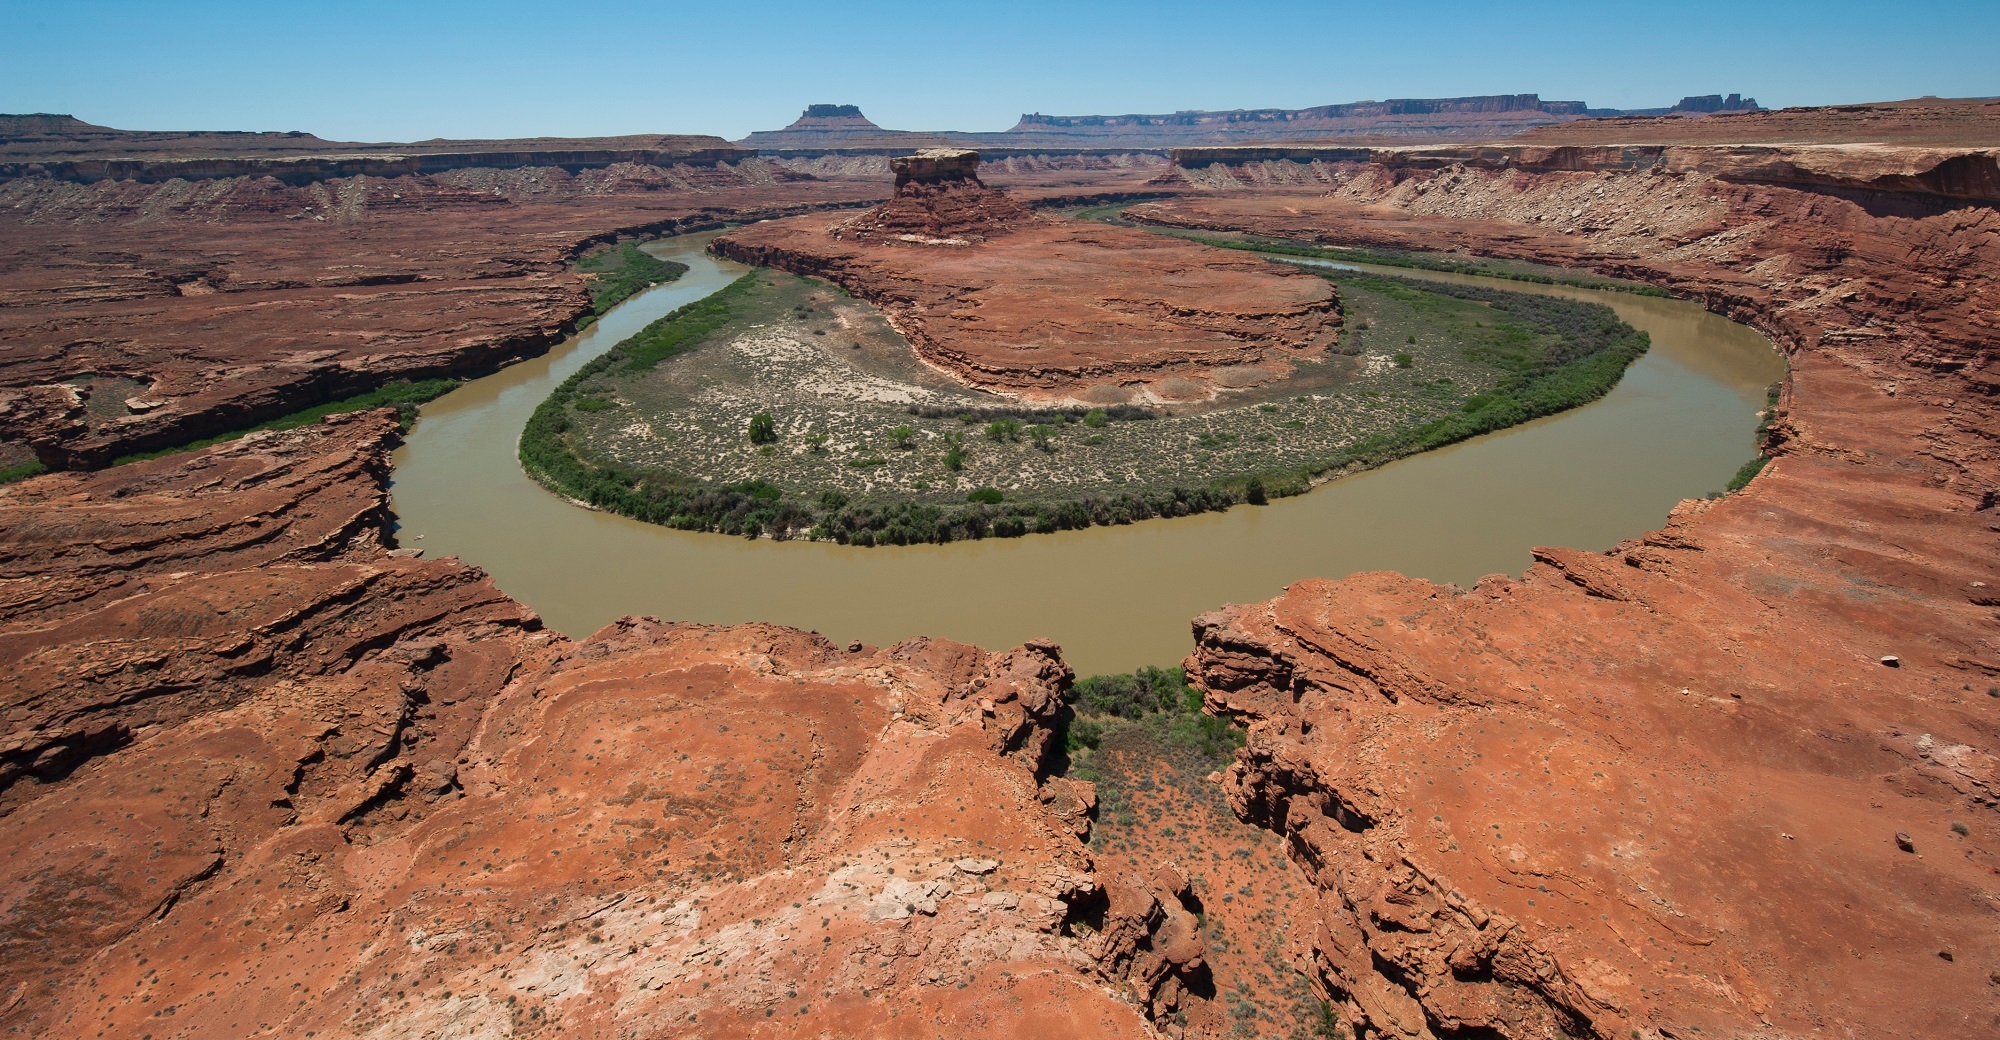
landscape, water, nature, horizon, wilderness, sky, bend, scenic, soil, terrain, plain, geology, badlands, plateau, wadi, landform, volcanic crater, aerial photography, oxbow, green river, geographical feature, sport venue